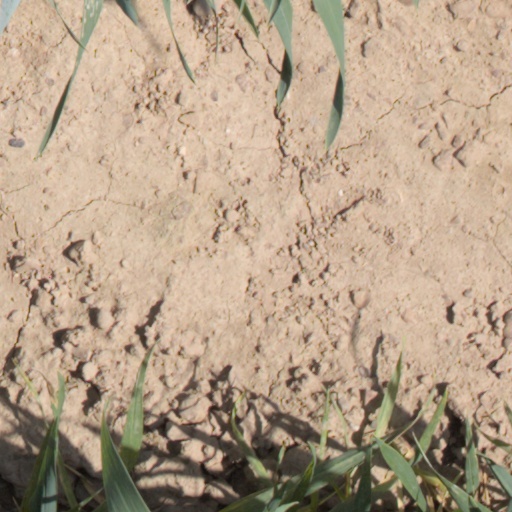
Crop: wheat